SM City Santa Rosa

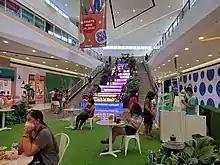
The LED staircase is the main feature of the Expansion Wing

Opened on February 17, 2006, SM City Santa Rosa has a land area of and a total gross floor area of an estimated . It is located at Manila South Road (also known as the Old National Highway or National Highway) corner Biñan–Santa Rosa Access Road in Barangay Tagapo, Santa Rosa, Laguna. It features more than 350 shops and various dining establishments. Anchors for SM City Santa Rosa are SM Supermarket, The SM Store, Ace Hardware, SM Appliance Center and a food court. The mall also includes retail anchors such as Uniqlo and Miniso, along with four digital cinemas on the second floor and a central garden known as The Rainforest.